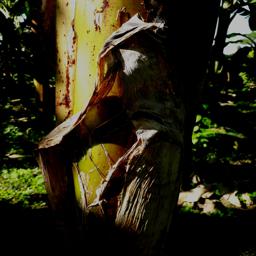
Label: PSEUDOSTEM WEEVIL